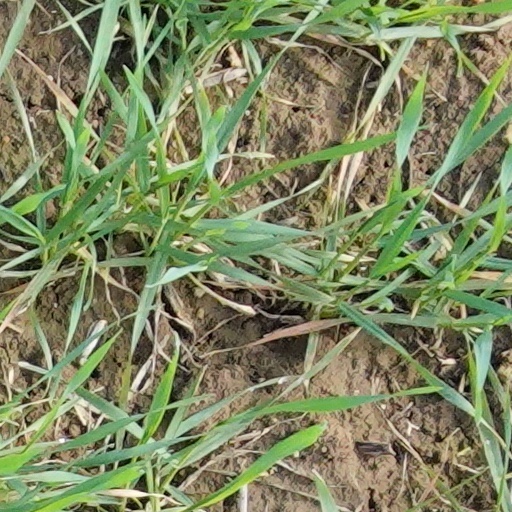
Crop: wheat